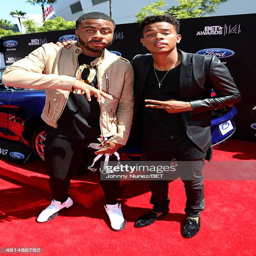
actor and guest attend the awards14 at theater